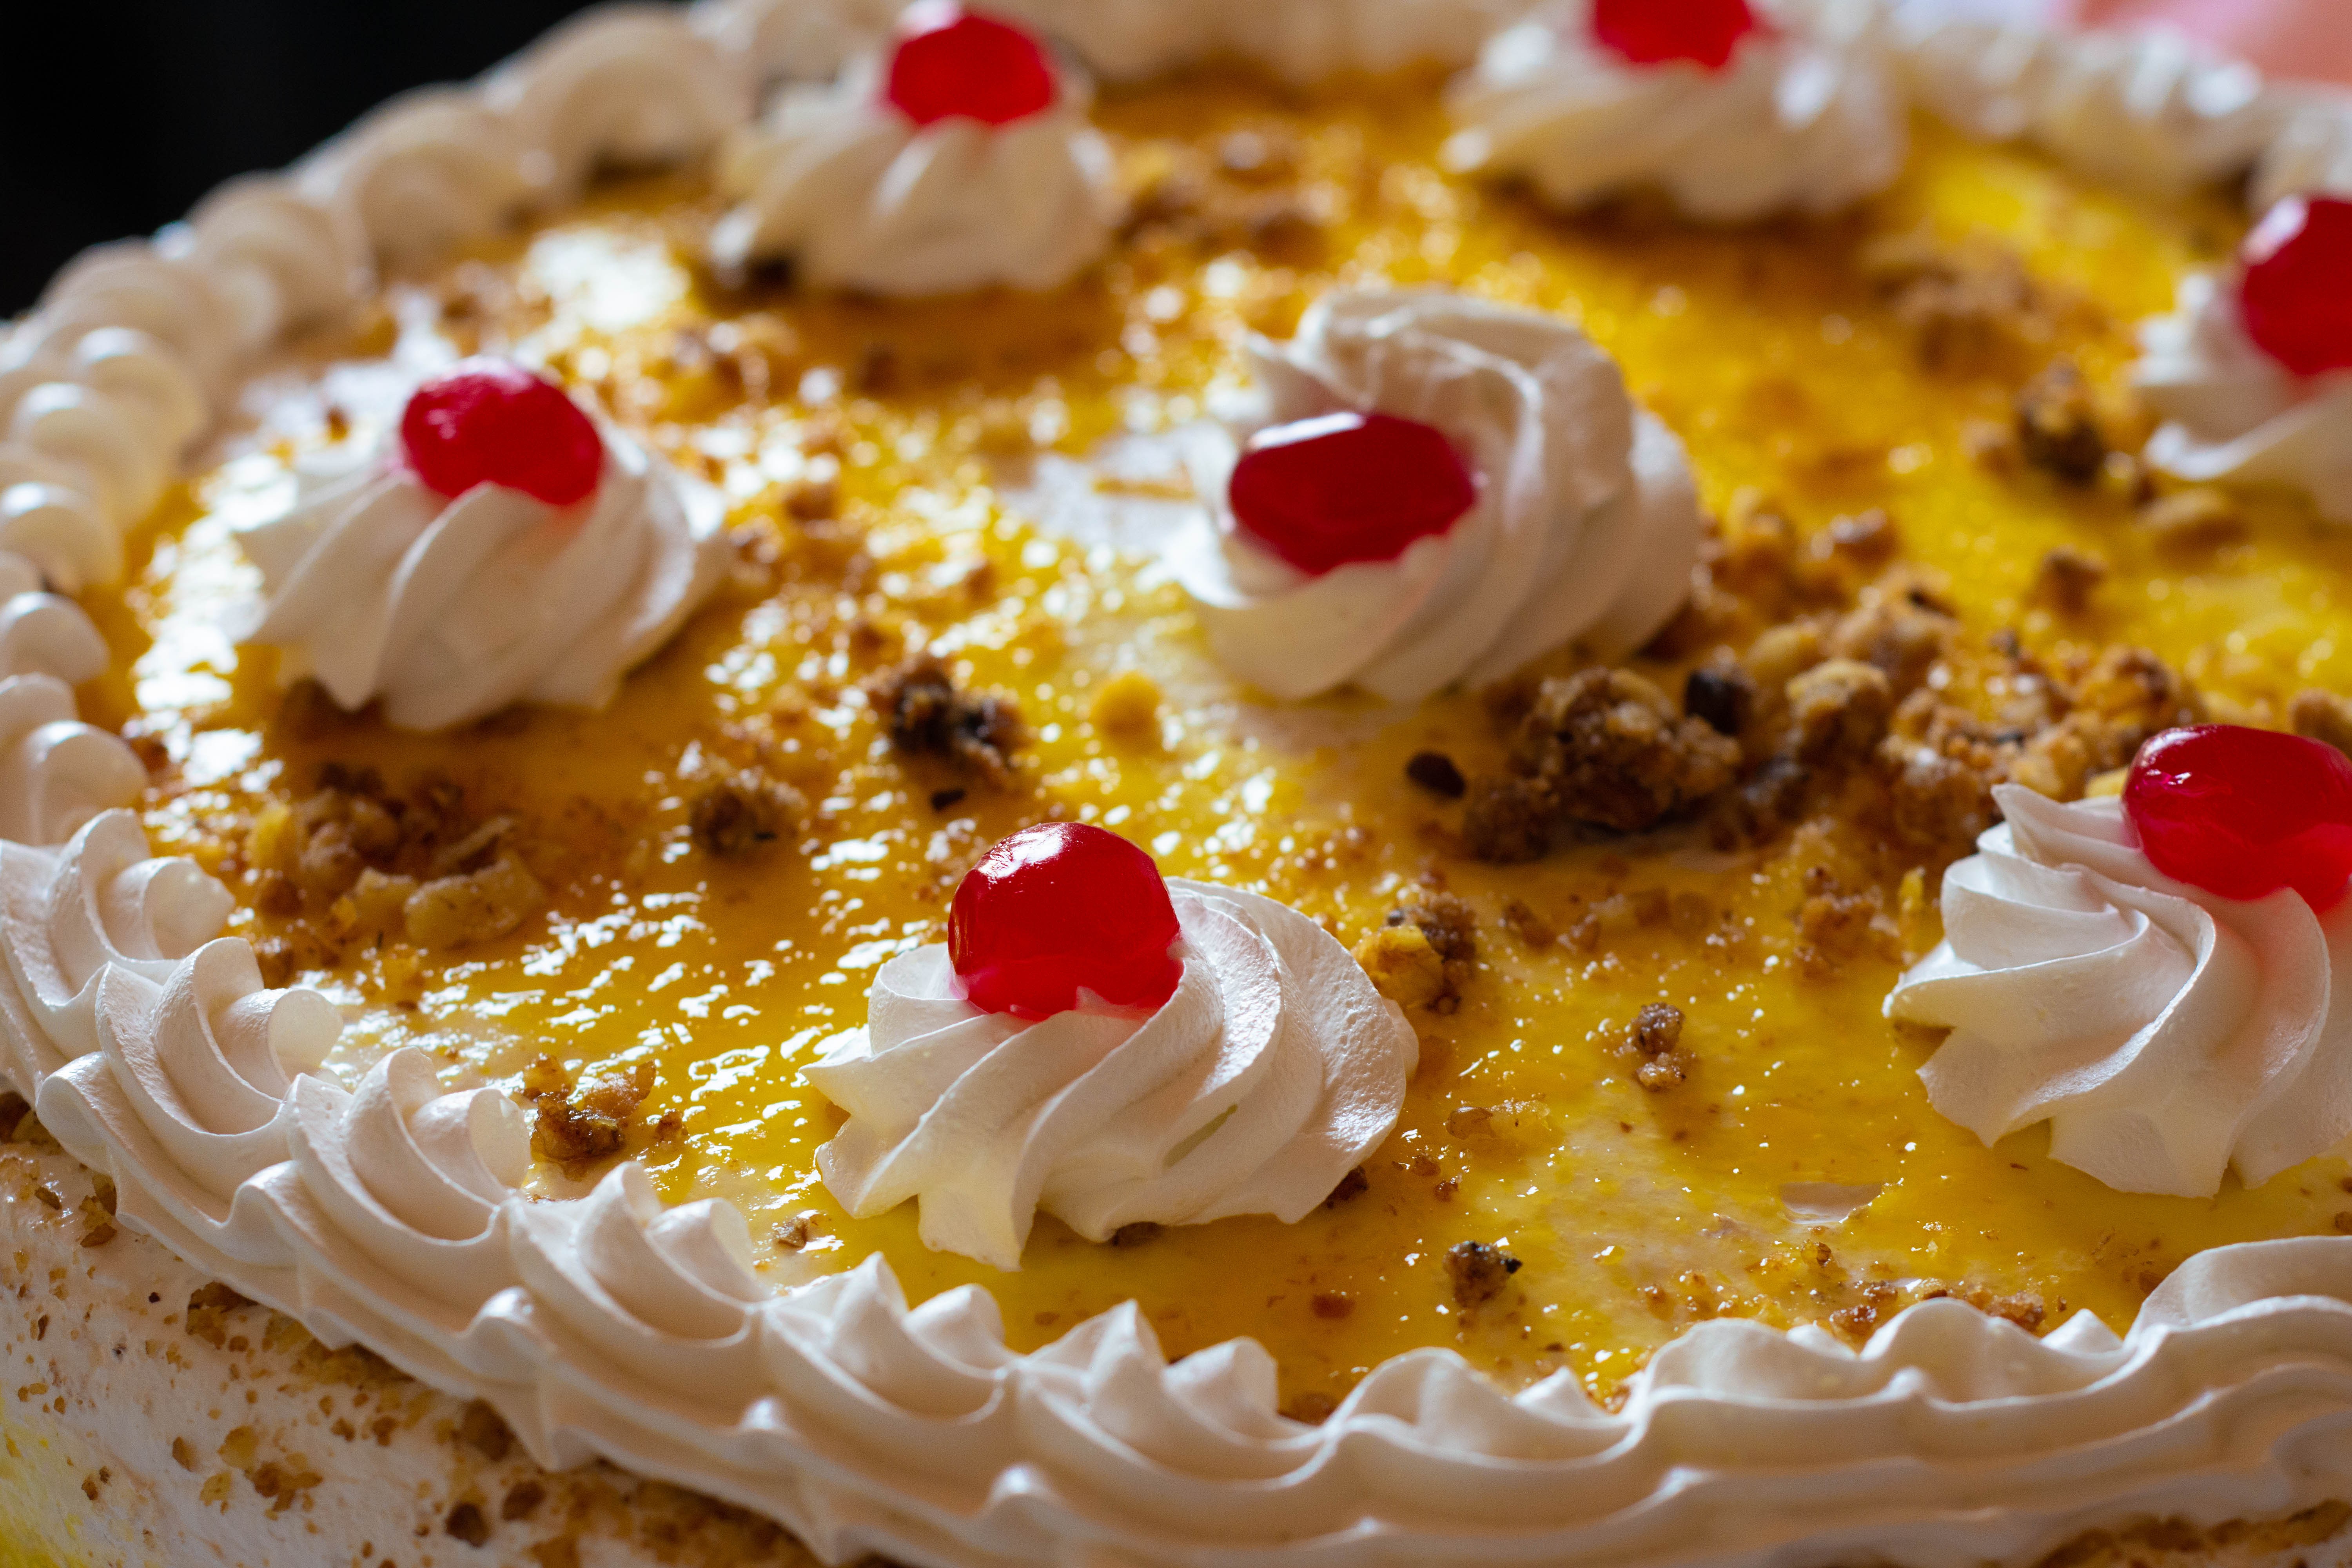
cake, sweet, sugary, delicious, confectionery, confection, birthday, junket, pie, yummy, cherry, strawberry, dish, food, cuisine, dessert, whipped cream, baked goods, torte, sweetness, ingredient, cream, fruit cake, tart, pavlova, cake decorating, buttercream, kuchen, pastry, pasteles, cassata, mascarpone, icing, produce, patisserie, baking, tres leches cake, frozen dessert, cream pie, meringue, Chiboust cream, marshmallow creme